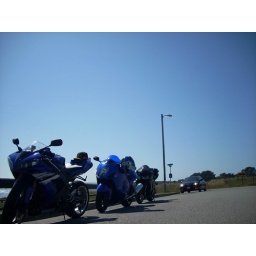
The car in the background was some girl lost in San Simeon